Needle telegraph

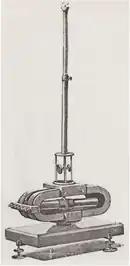
Schweigger multiplier

A needle telegraph is an electrical telegraph that uses indicating needles moved electromagnetically as its means of displaying messages. It is one of the two main types of electromagnetic telegraph, the other being the armature system, as exemplified by the telegraph of Samuel Morse in the United States. Needle telegraphs were widely used in Europe and the British Empire during the nineteenth century.